Zuisen-ji

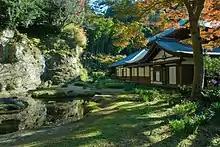
The Zen rock garden with the lake and the Butsuden

The narrow road that turns right before the ticket counter leads to a stele marking the spot where a temple called used to stand. It was there that fourth kubō Ashikaga Mochiuji, who had rebelled against the shogunate, in 1439 made his last stand against "shōgun" Ashikaga Yoshinori's forces, finally disemboweling himself to avoid the shame of being taken prisoner. He is buried together with three other "kubō" in a small cemetery within Zuisen-ji (closed to the public). The stele reads: